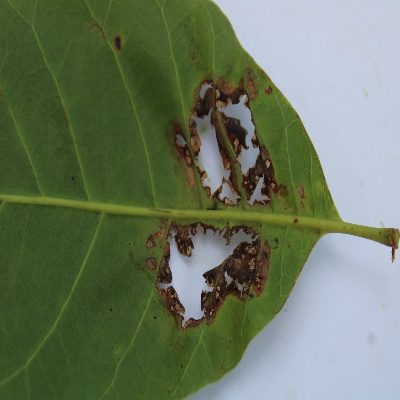
Crop: Cashew
Condition: leaf miner